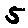
Label: 5